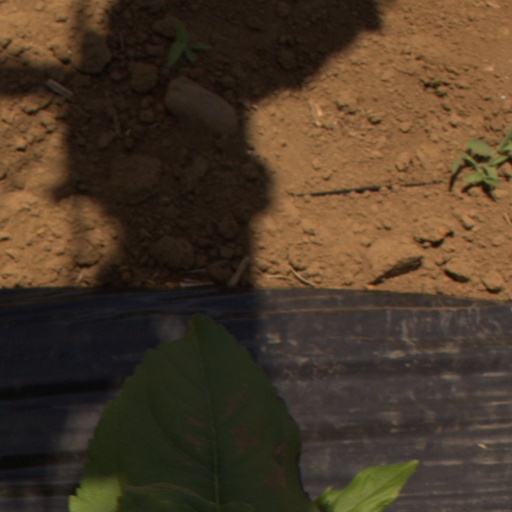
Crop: Jerusalem artichoke